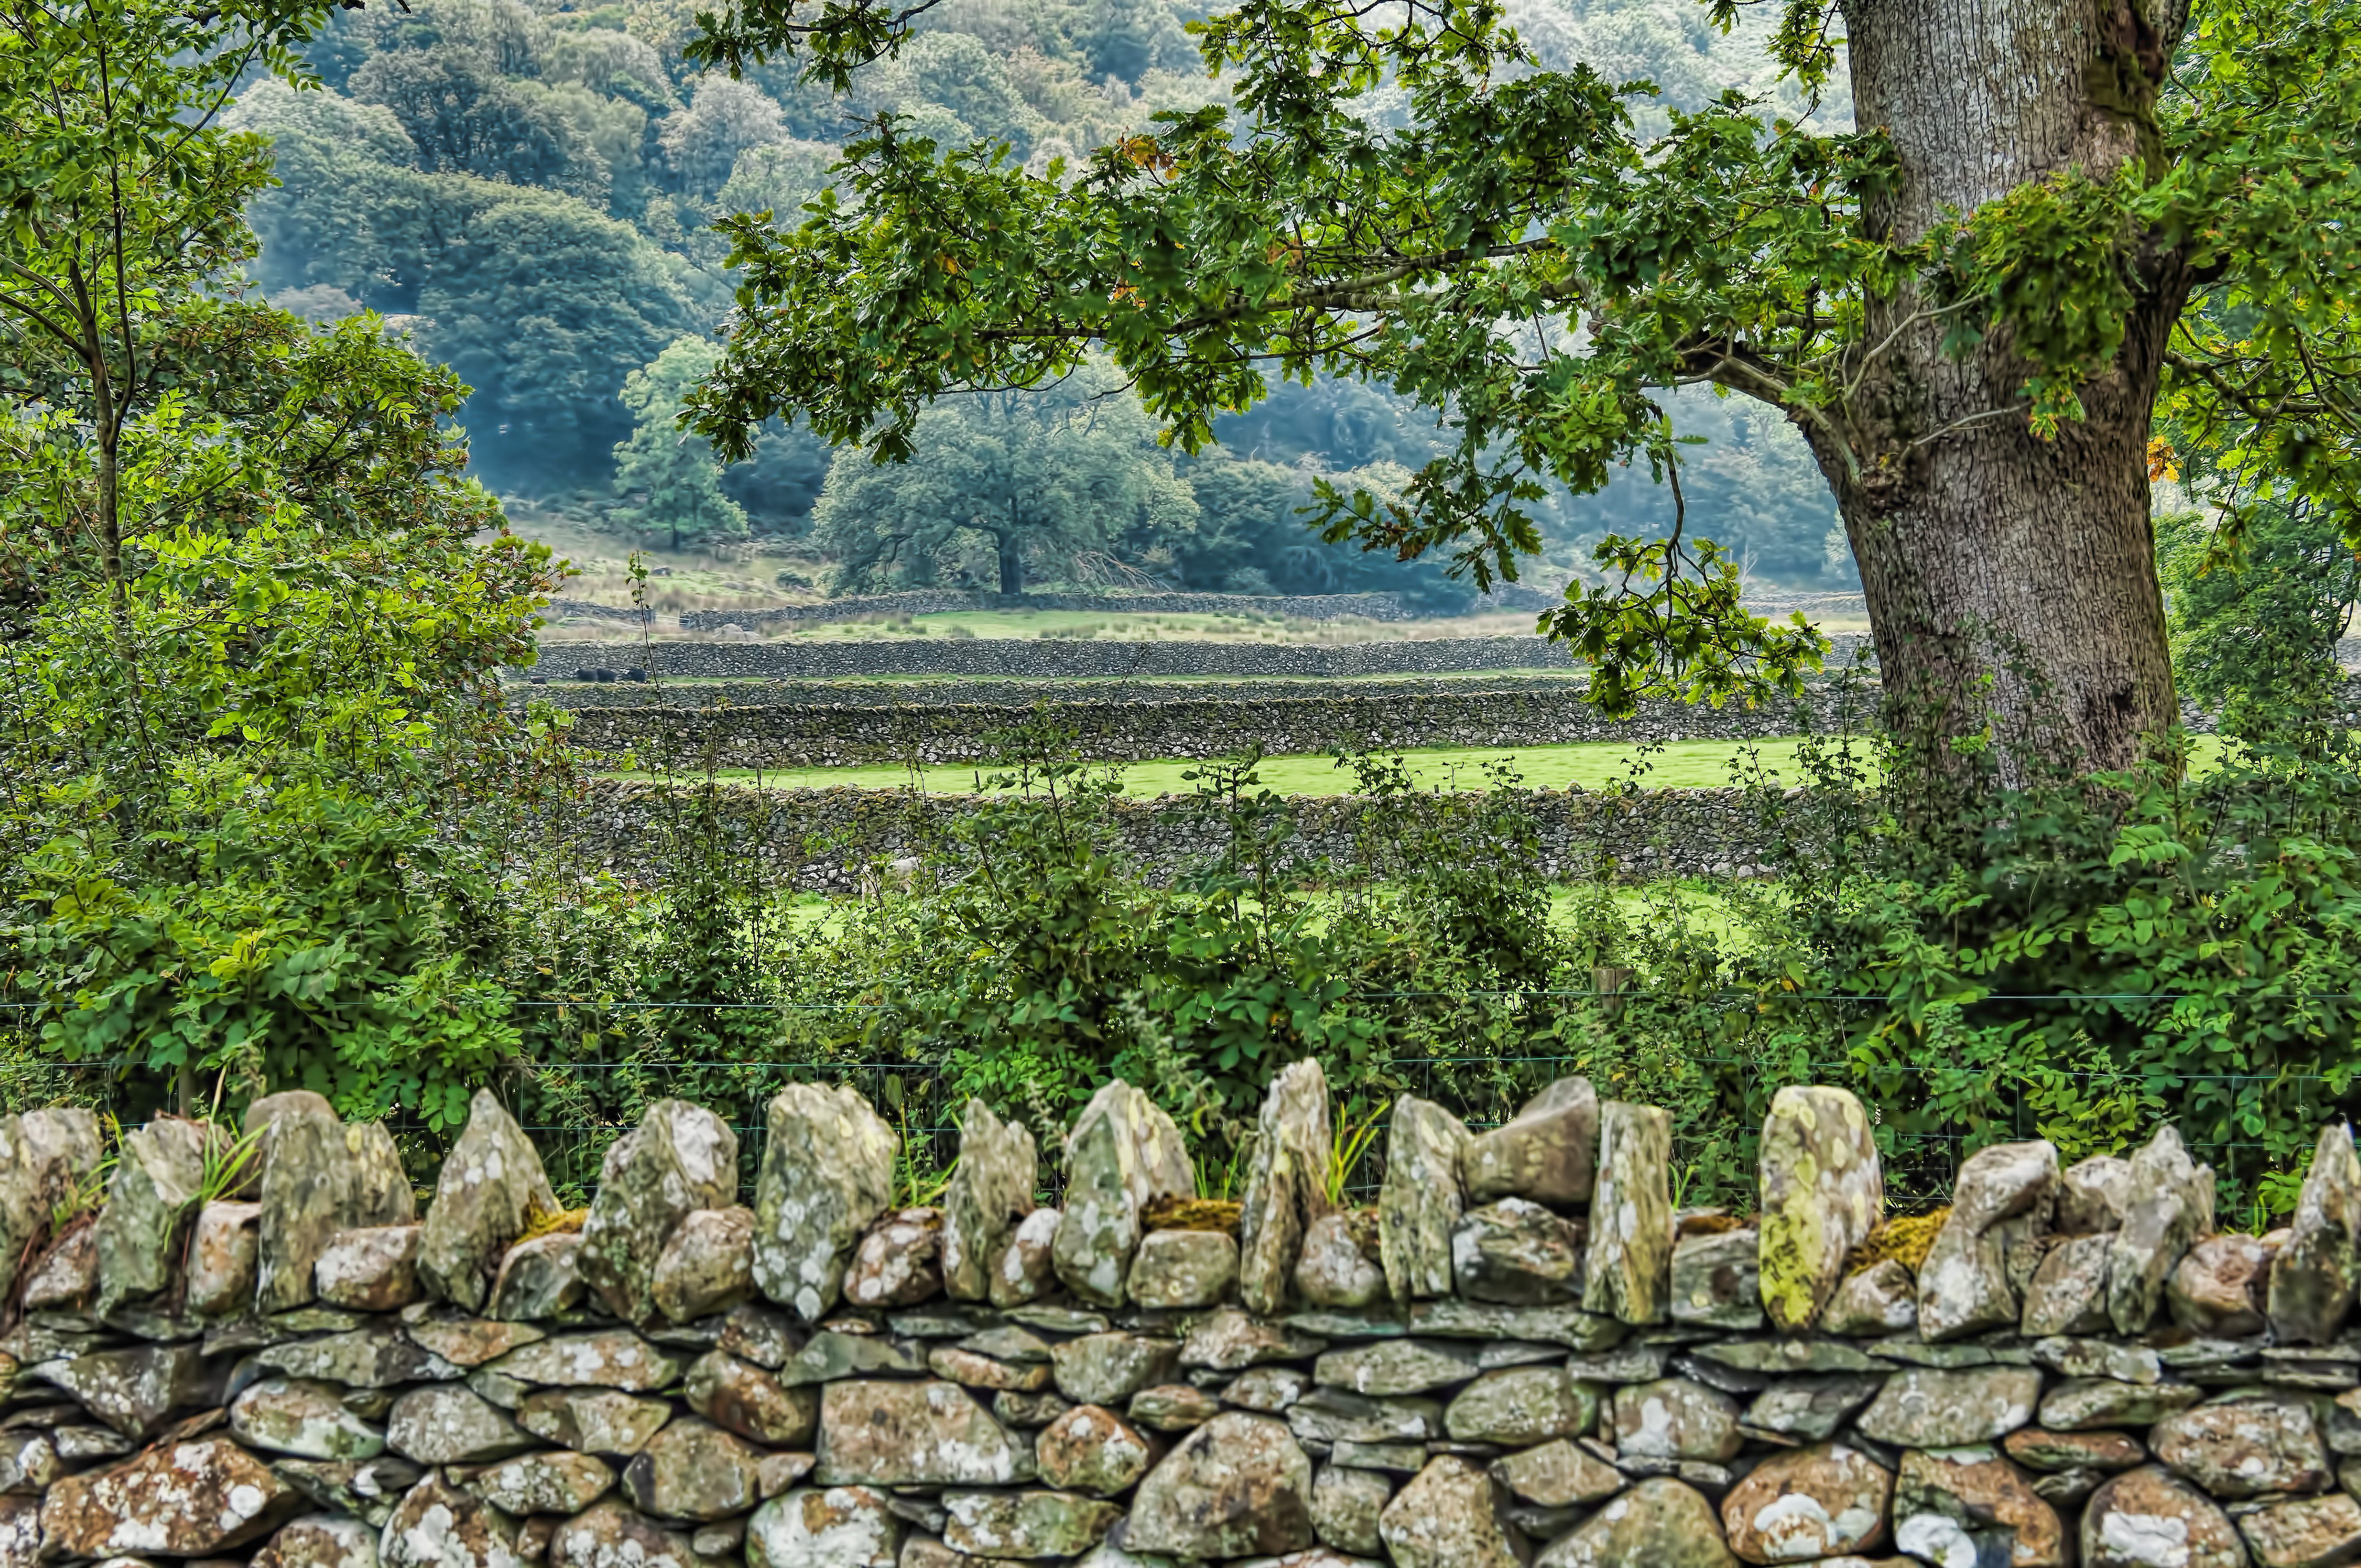
landscape, tree, grass, rock, leaf, flower, wall, pond, botany, garden, flora, plantation, botanical garden, woodland, borrowdale, lakedistrict, rural area